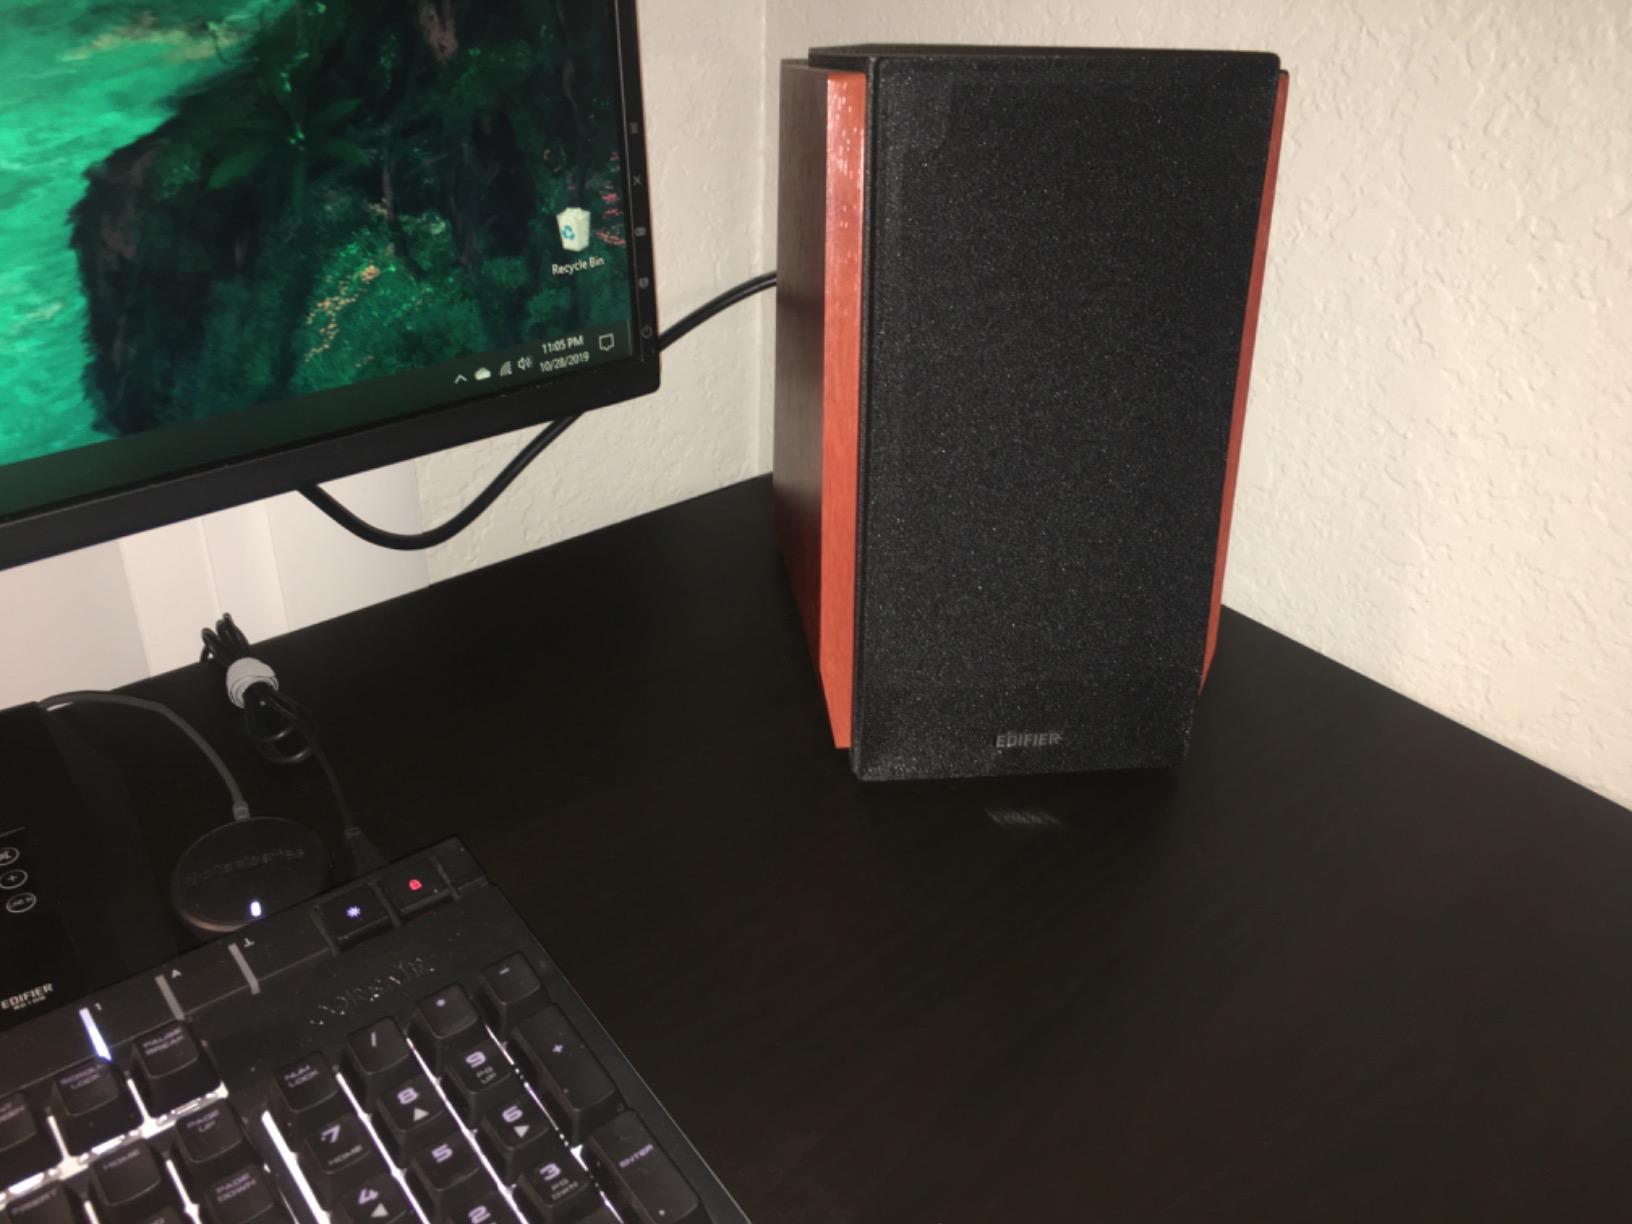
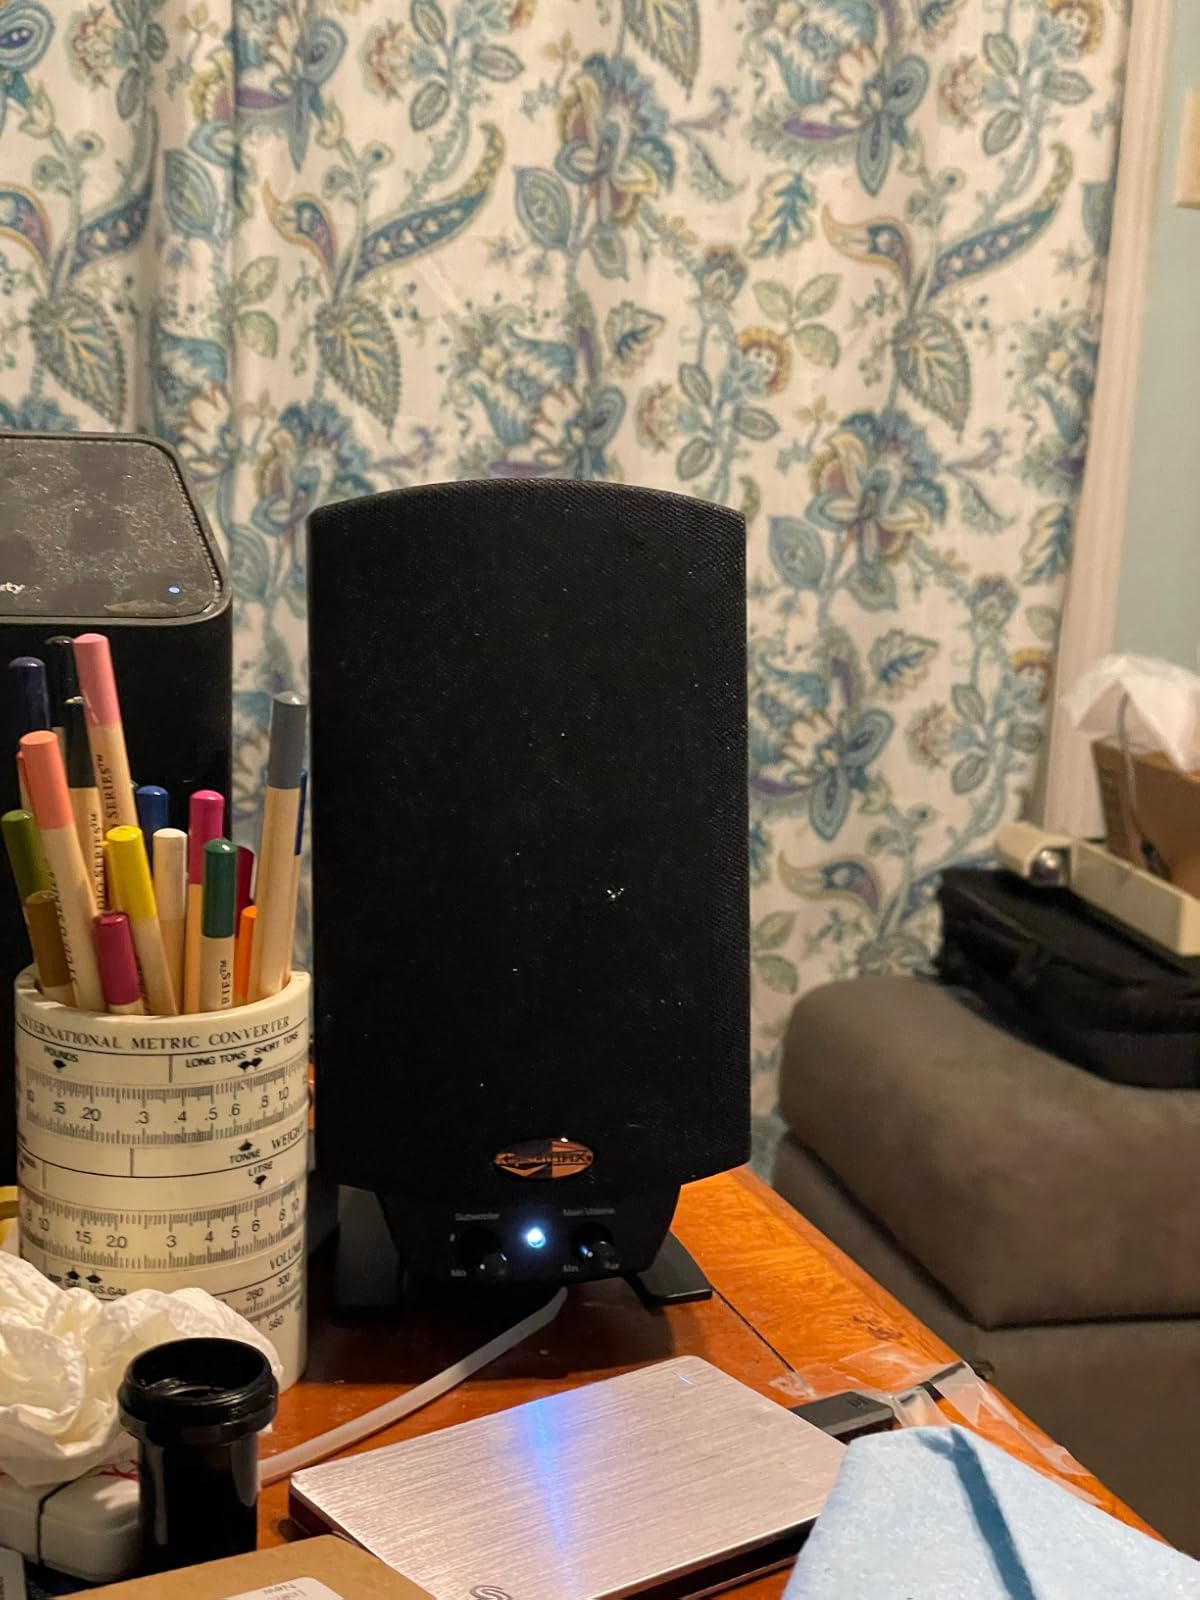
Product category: speaker
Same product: no